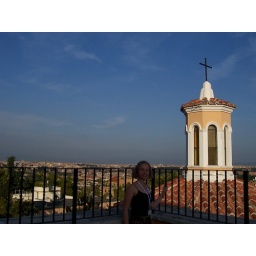
View from the top floor by our library